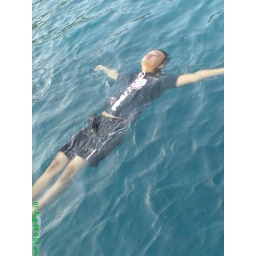
on water under sky